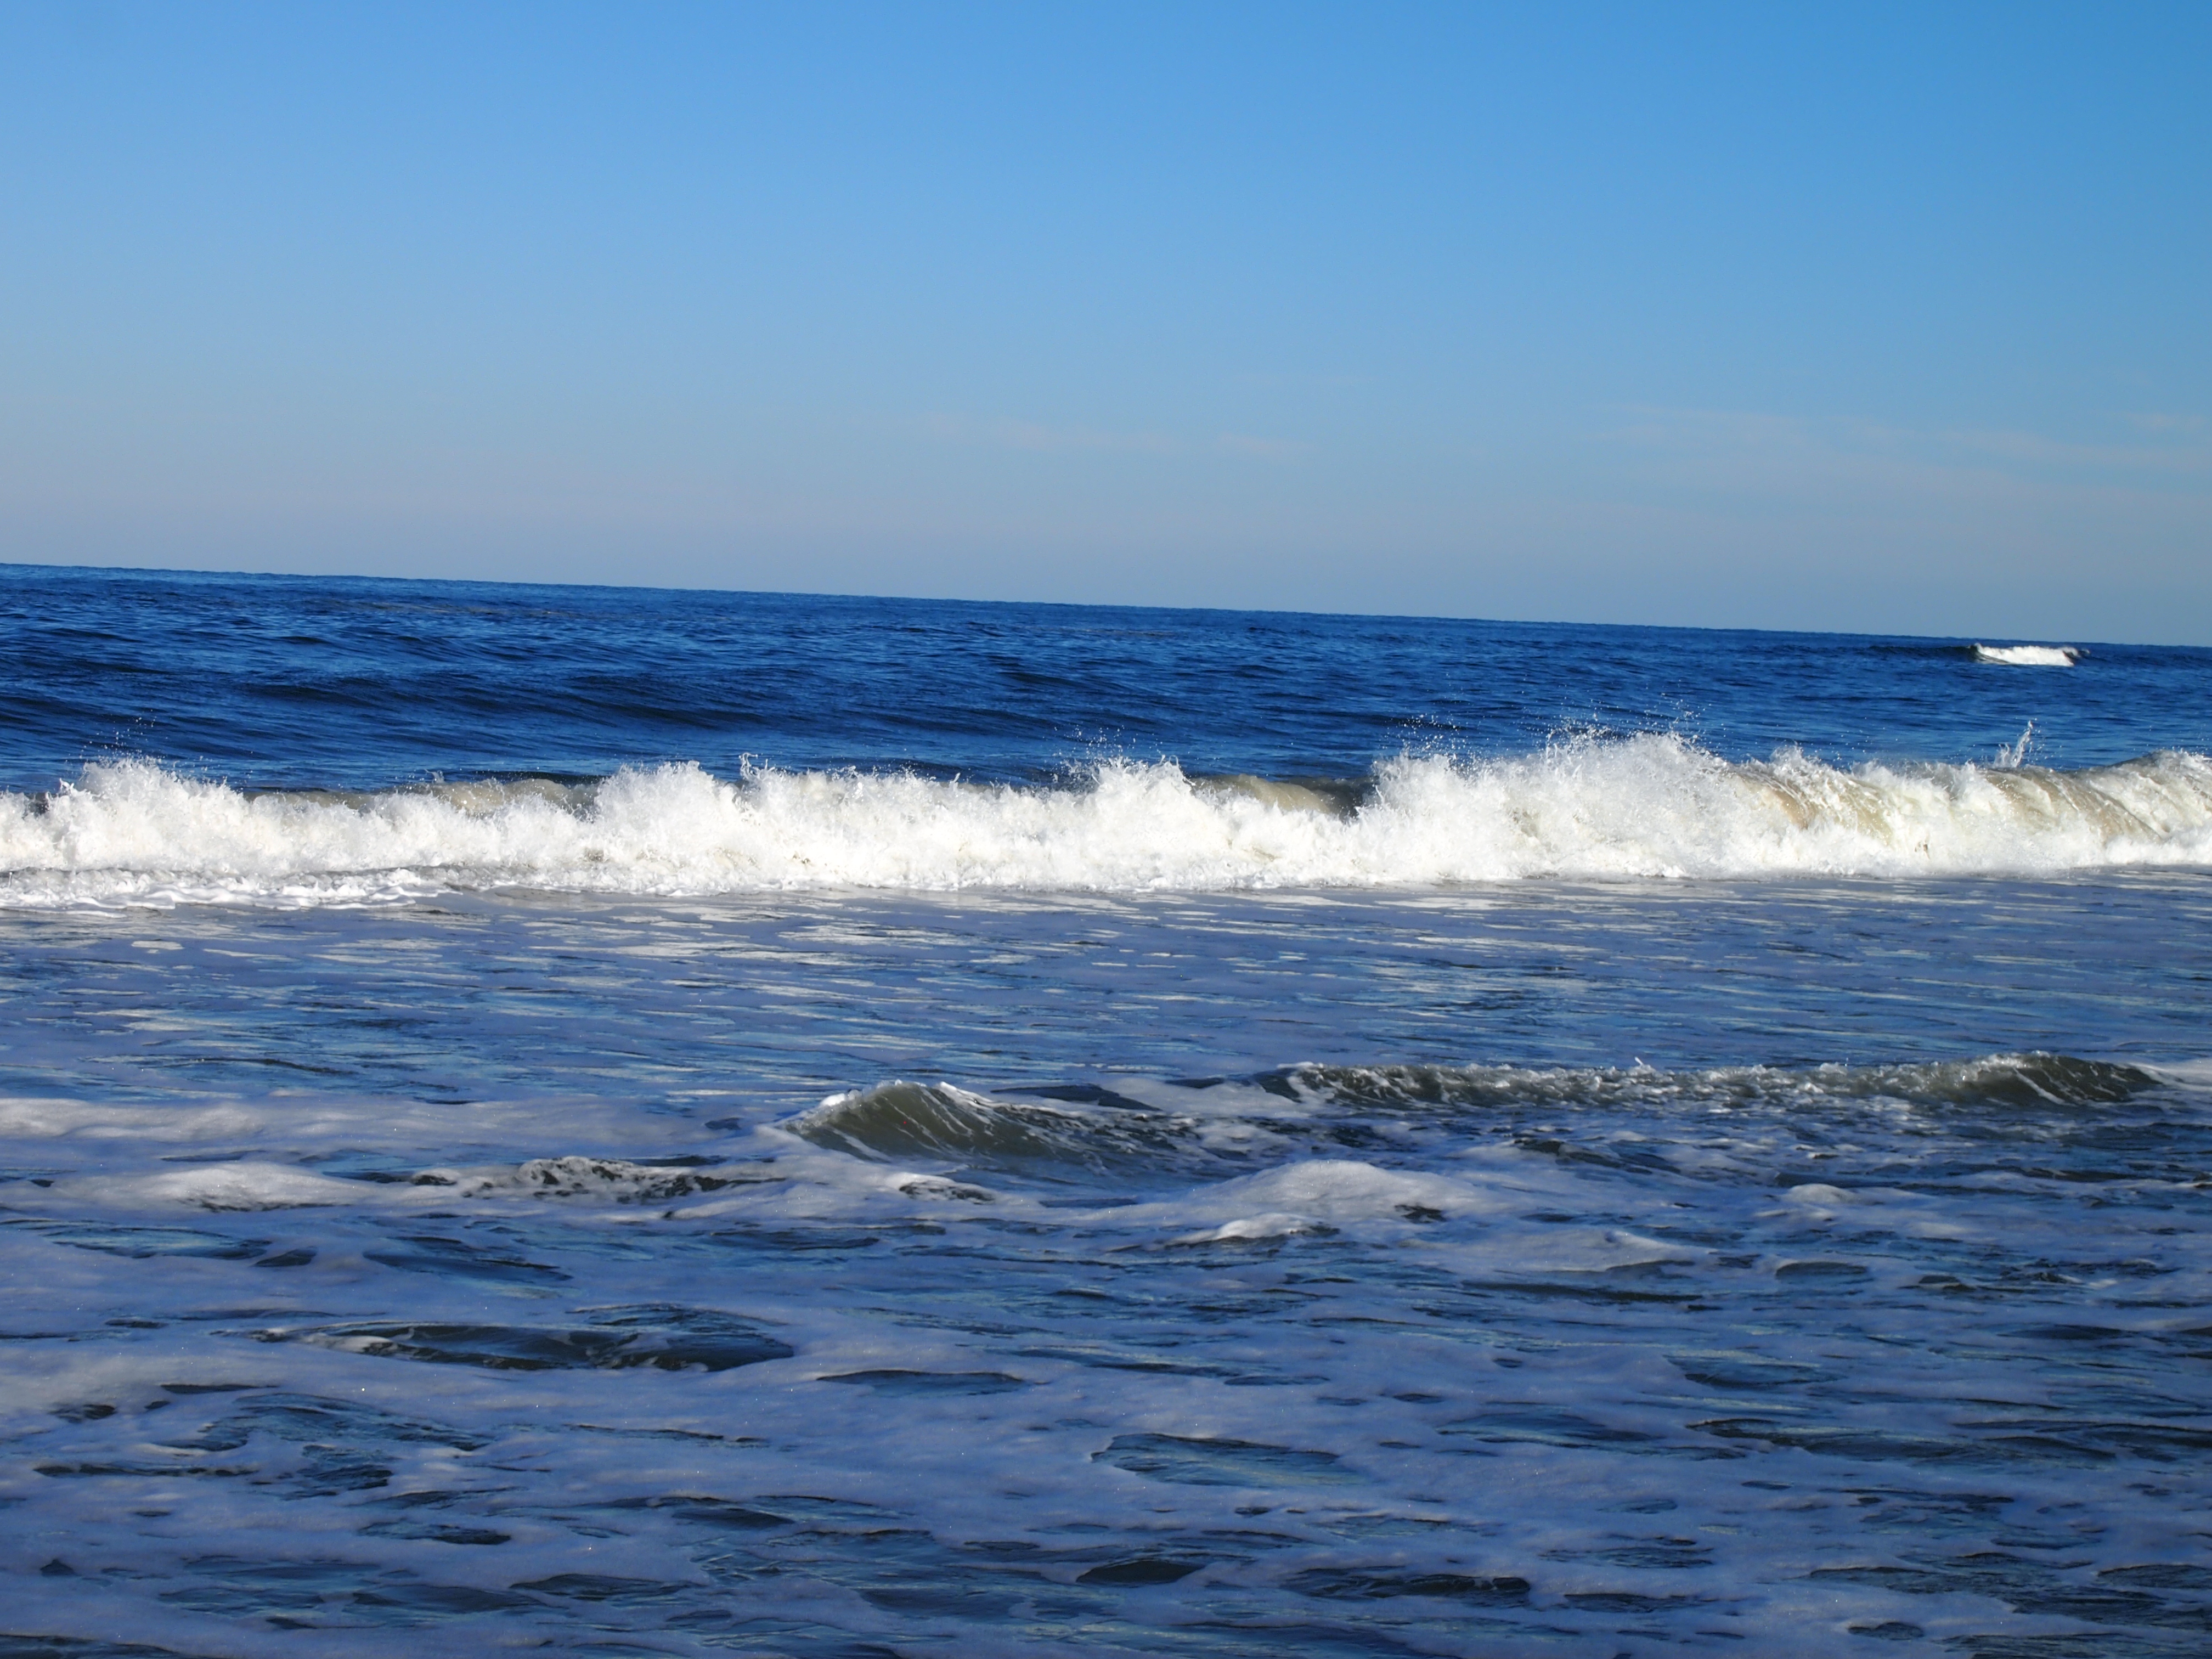
sea, ocean, wave, wind wave, coastal and oceanic landforms, body of water, shore, sky, water, coast, horizon, beach, calm